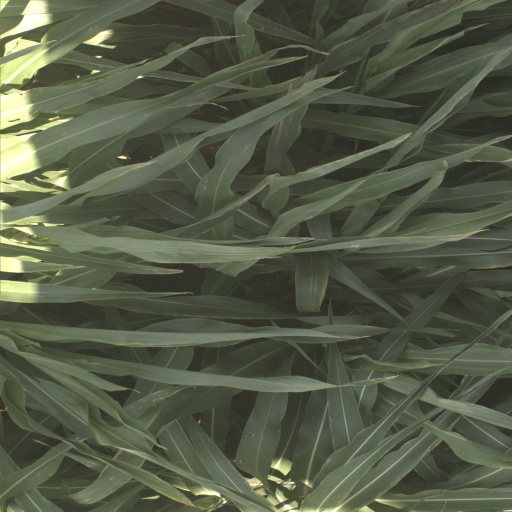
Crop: sorghum